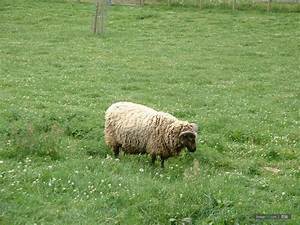
Label: sheep